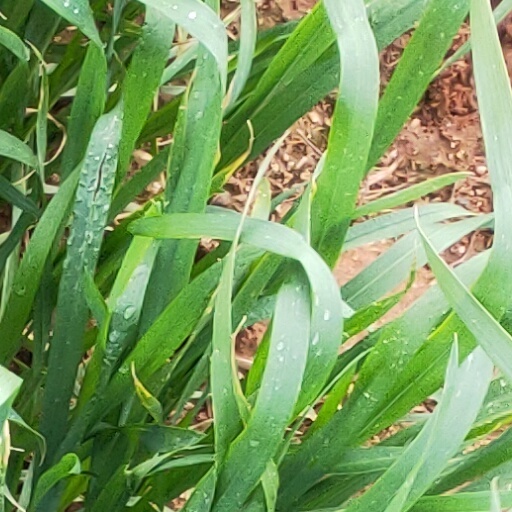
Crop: wheat